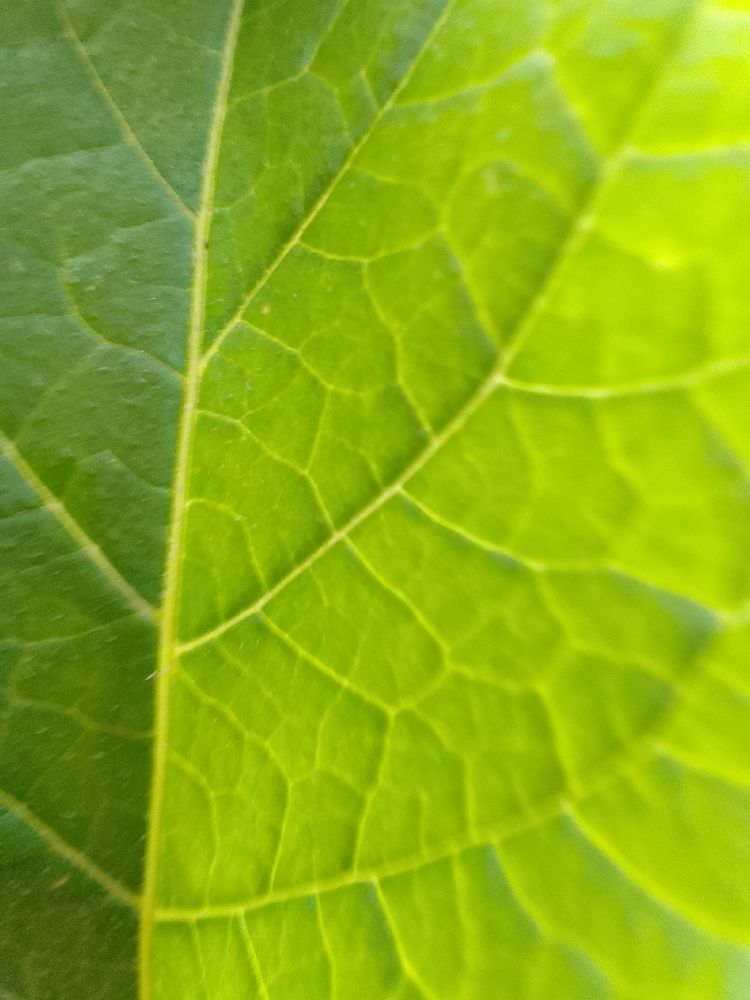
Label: Healthy